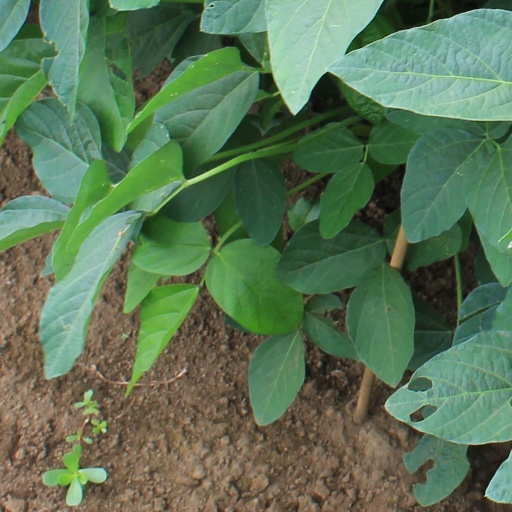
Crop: soybean